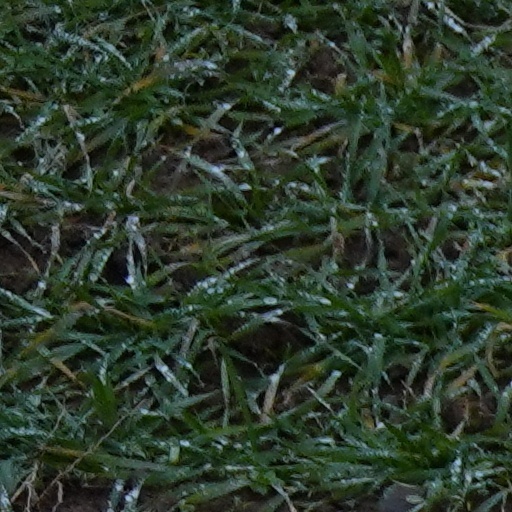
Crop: wheat